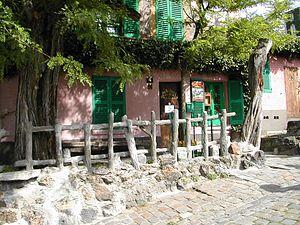
Vue du Lapin agile de Montmartre (Paris, France).
Au Lapin Agile est un cabaret de Paris situé sur la butte Montmartre, au 22 de la rue des Saules, dans le 18ᵉ arrondissement, près de la station de métro Lamarck - Caulaincourt.